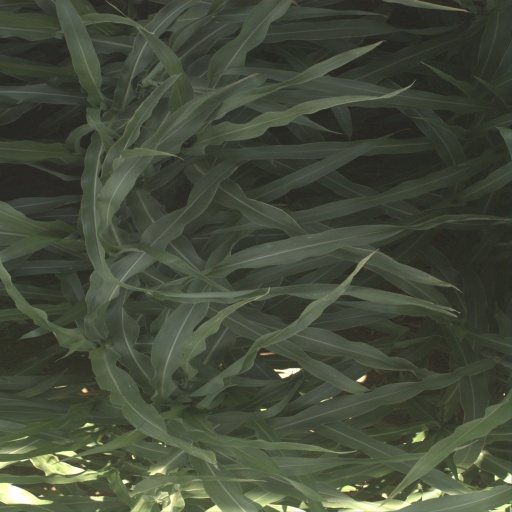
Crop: sorghum